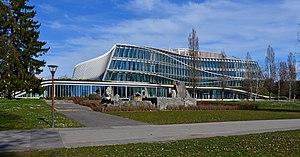
Siège du Comité International Olympique (Lausanne, Suisse)
Montoie/Bourdonnette est un quartier de la ville de Lausanne, en Suisse.
Lausanne est une ville suisse située sur la rive nord du lac Léman. Elle est la capitale et ville principale du canton de Vaud et le chef-lieu du district de Lausanne. Elle constitue la quatrième ville du pays en nombre d'habitants après Zurich, Genève et Bâle. Fin 2019, la commune de Lausanne compte 146 032 habitants. En 2018, l'agglomération lausannoise compte 420 757 habitants. En 2012, l'agglomération lausannoise concentre 50 % de la population et 60 % des emplois du canton de Vaud.